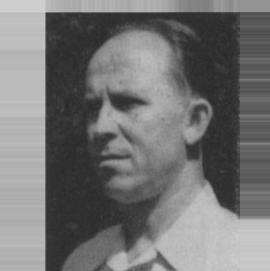
Age: 57